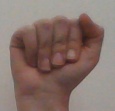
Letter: saad